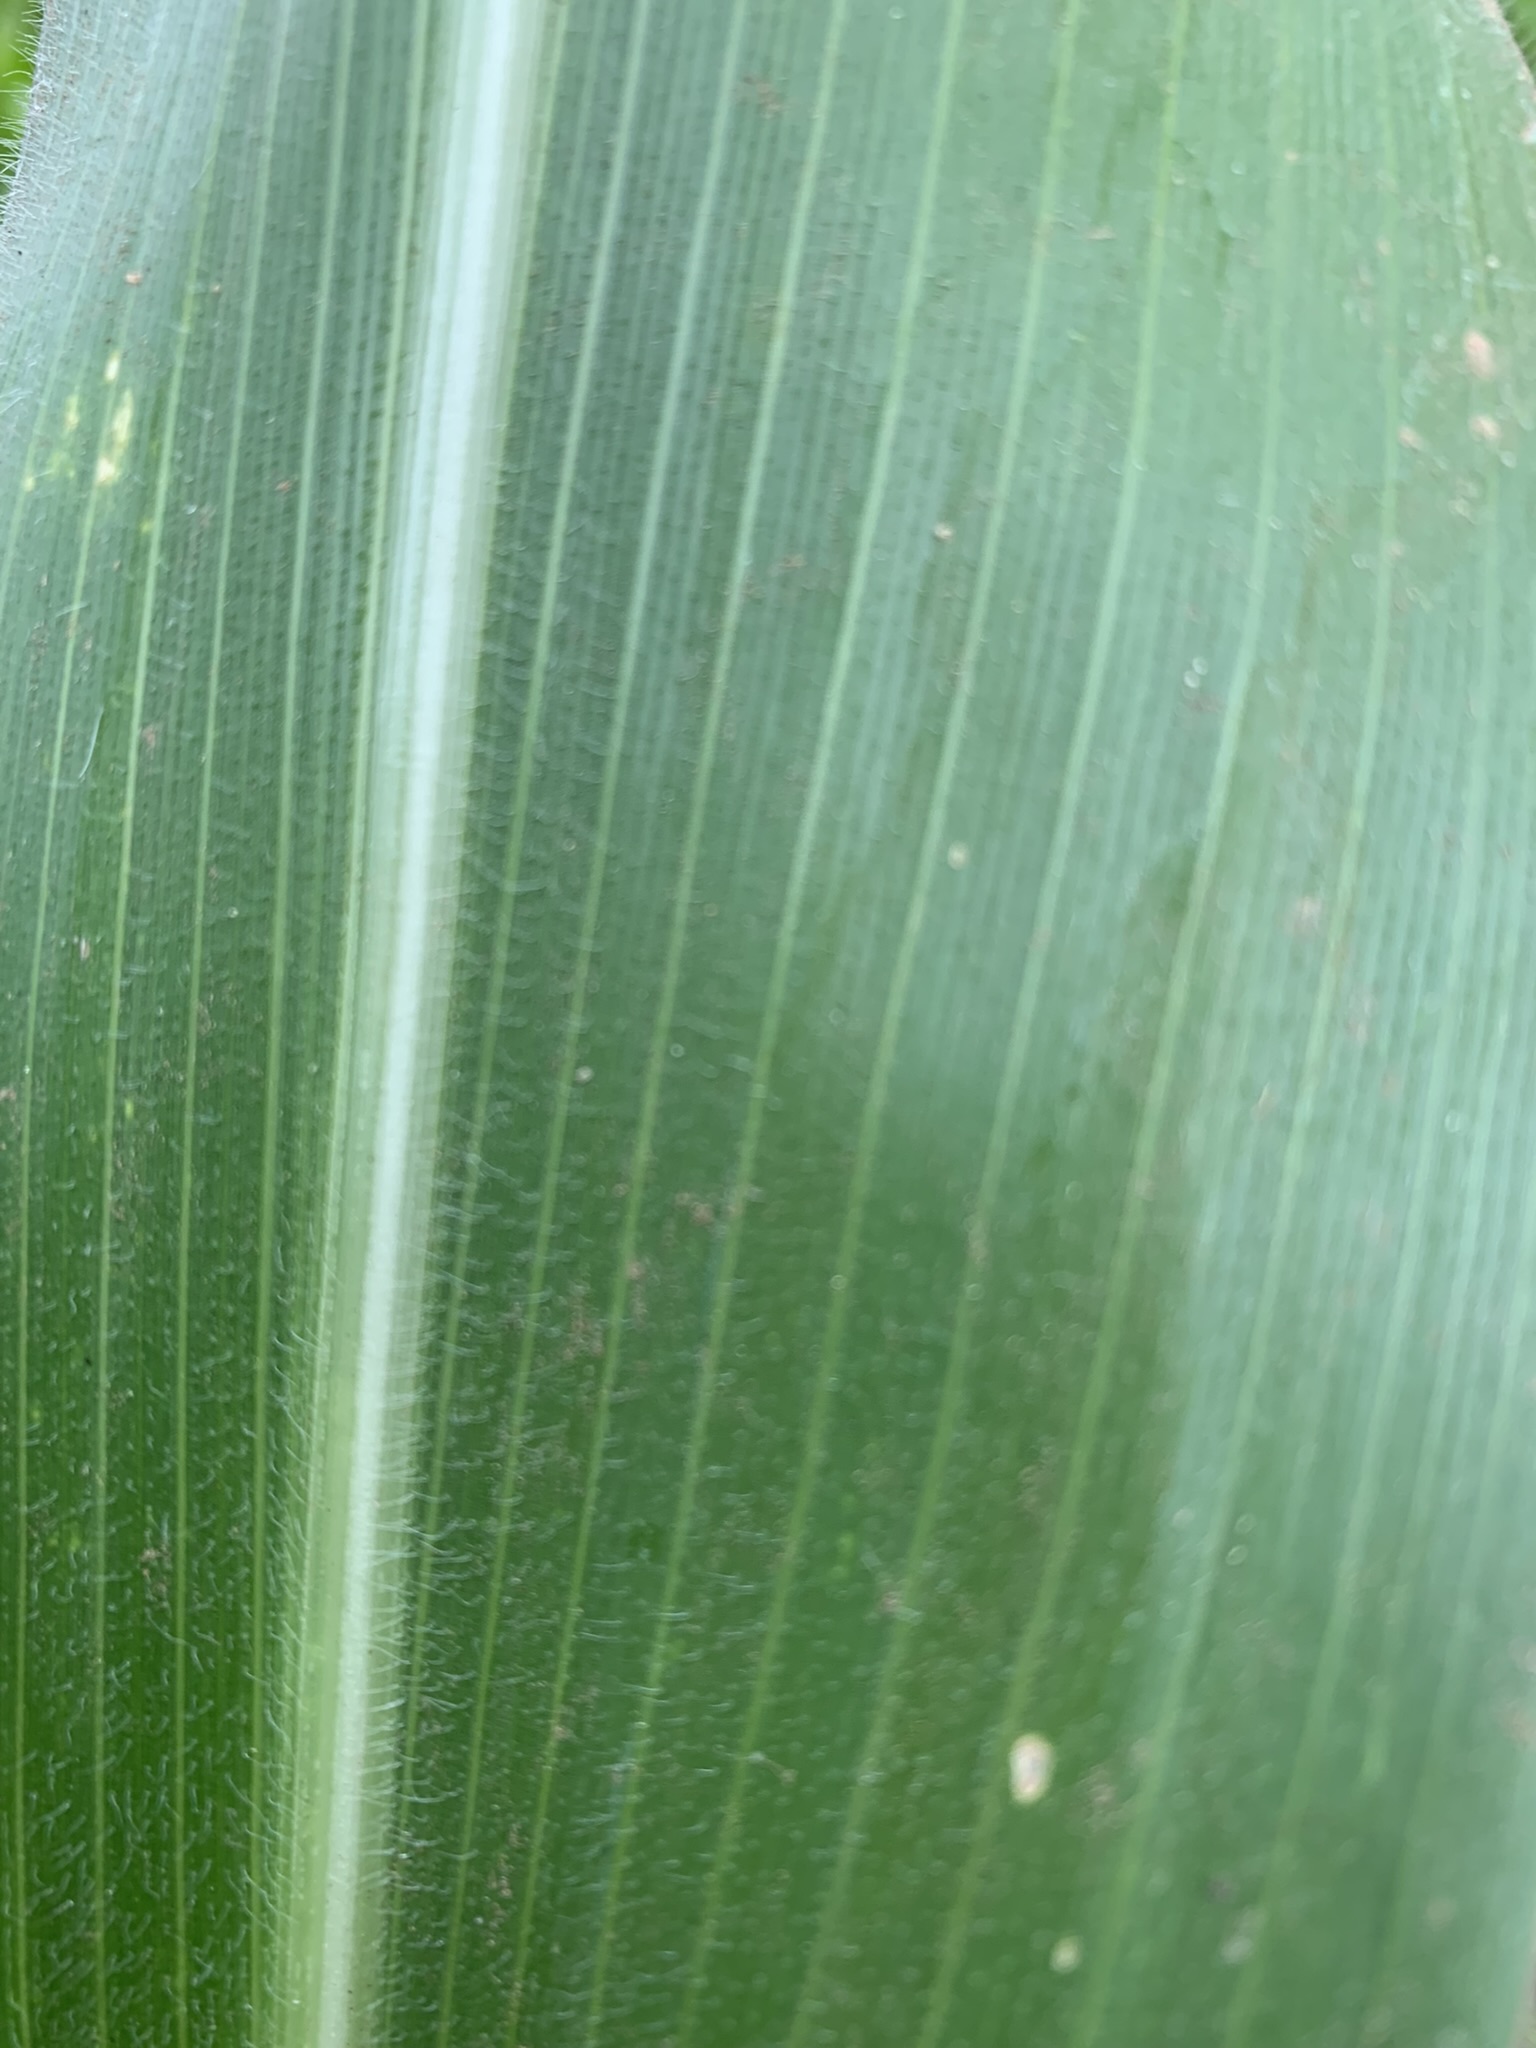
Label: Healthy